Steel Pier

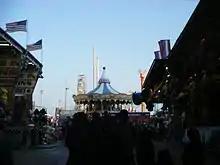
Steel Pier in 2012

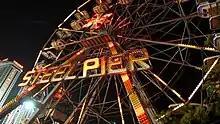
Steel Pier Ferris wheel in Atlantic City with Trump Taj Mahal in background in 2009.

The pier was built by the Steel Pier Company and opened on June 18, 1898. It was built on iron pilings, using a concrete understructure with steel girders. In 1904, a storm washed away part of Steel Pier, and many engineers stated that it could not be rebuilt. Atlantic City's future mayor, Edward L. Bader, and his company accepted the challenge to rebuild it. His success with that job led to more work for him in Atlantic City.